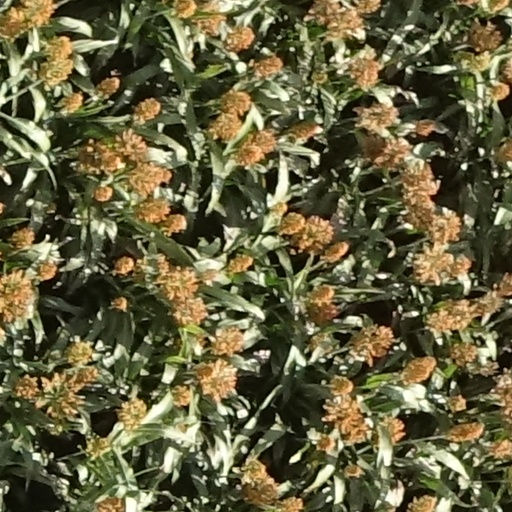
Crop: sorghum